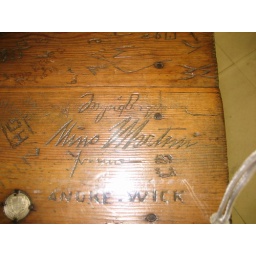
For some reason, she signed a wooden table that was then displayed at the WWII Museum in Caen. Squee!